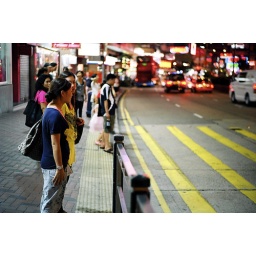
This is a common street in Hongkong.Walkers are waiting to cross the street.